Vevey

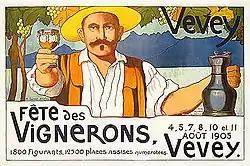
Poster for the Fête des Vignerons from 1905

The Confrérie des Vignerons (Brotherhood of Winegrowers) organises the Winegrowers' Festival ("Fête des Vignerons") four or five times each century (one per generation) to celebrate its wine-growing traditions and culture. On those occasions an arena for 16,000 spectators is built in the marketplace – the Grande Place, which is the second-biggest marketplace in Europe, after Lisbon, Portugal.